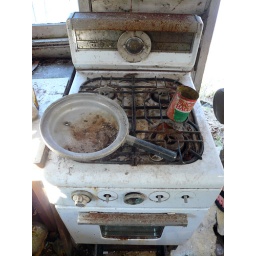
stove in the old abandoned farm house